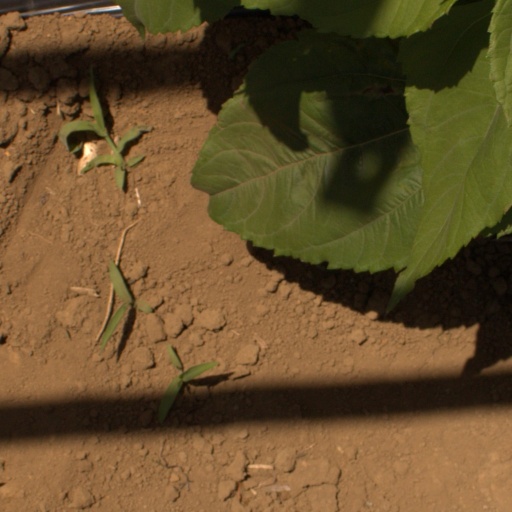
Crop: Jerusalem artichoke